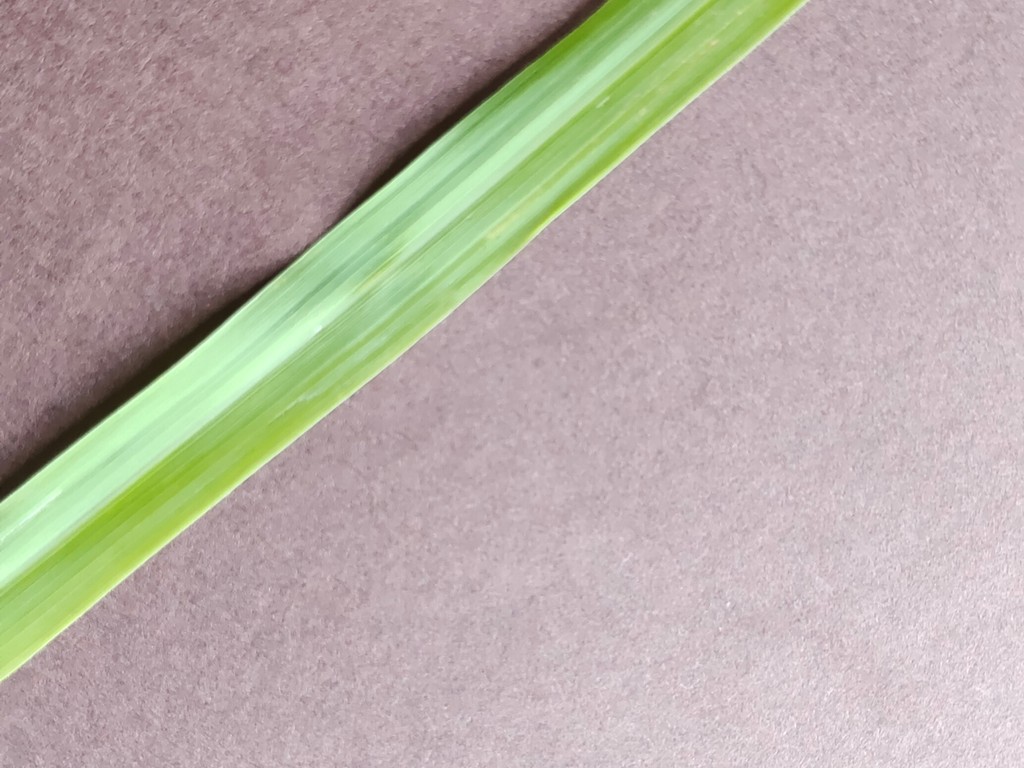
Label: Healthy